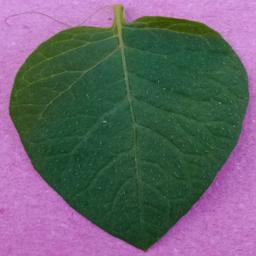
Etiqueta: Sana